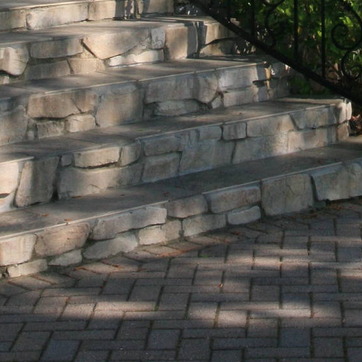
Material: stone